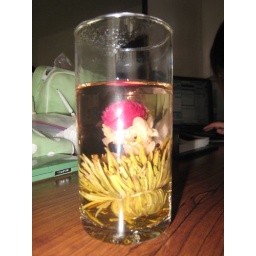
Jasmine tea ball that turns into a cool flower when dropped in water